Demak Regency

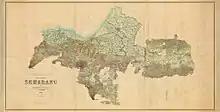
Semarang Residency in 1889. Demak is the area with the coastline facing northwest towards the Java Sea.

Direct VOC presence in Java started upon their capture of Jayakarta (now Jakarta, then Batavia) on 1619. In the 18th century, a massacre of ethnic Chinese in Batavia triggered a war between VOC and Mataram, resulting in the latter's defeat and cession of the north coast of Java, including Demak, to VOC. Upon the latter's dissolution on late 1799, administration of the area along with the rest of VOC's territory was transferred to the Dutch Government while Mataram was reduced to several fragmented states in the south coast of Java, including Yogyakarta and Surakarta.